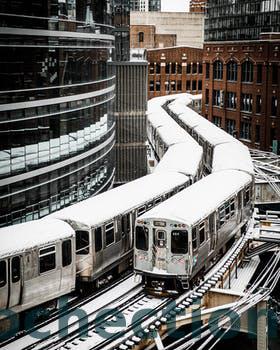
Label: Watermark